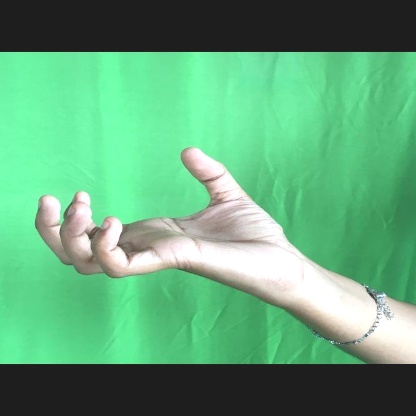
Mudra: Padmakosha